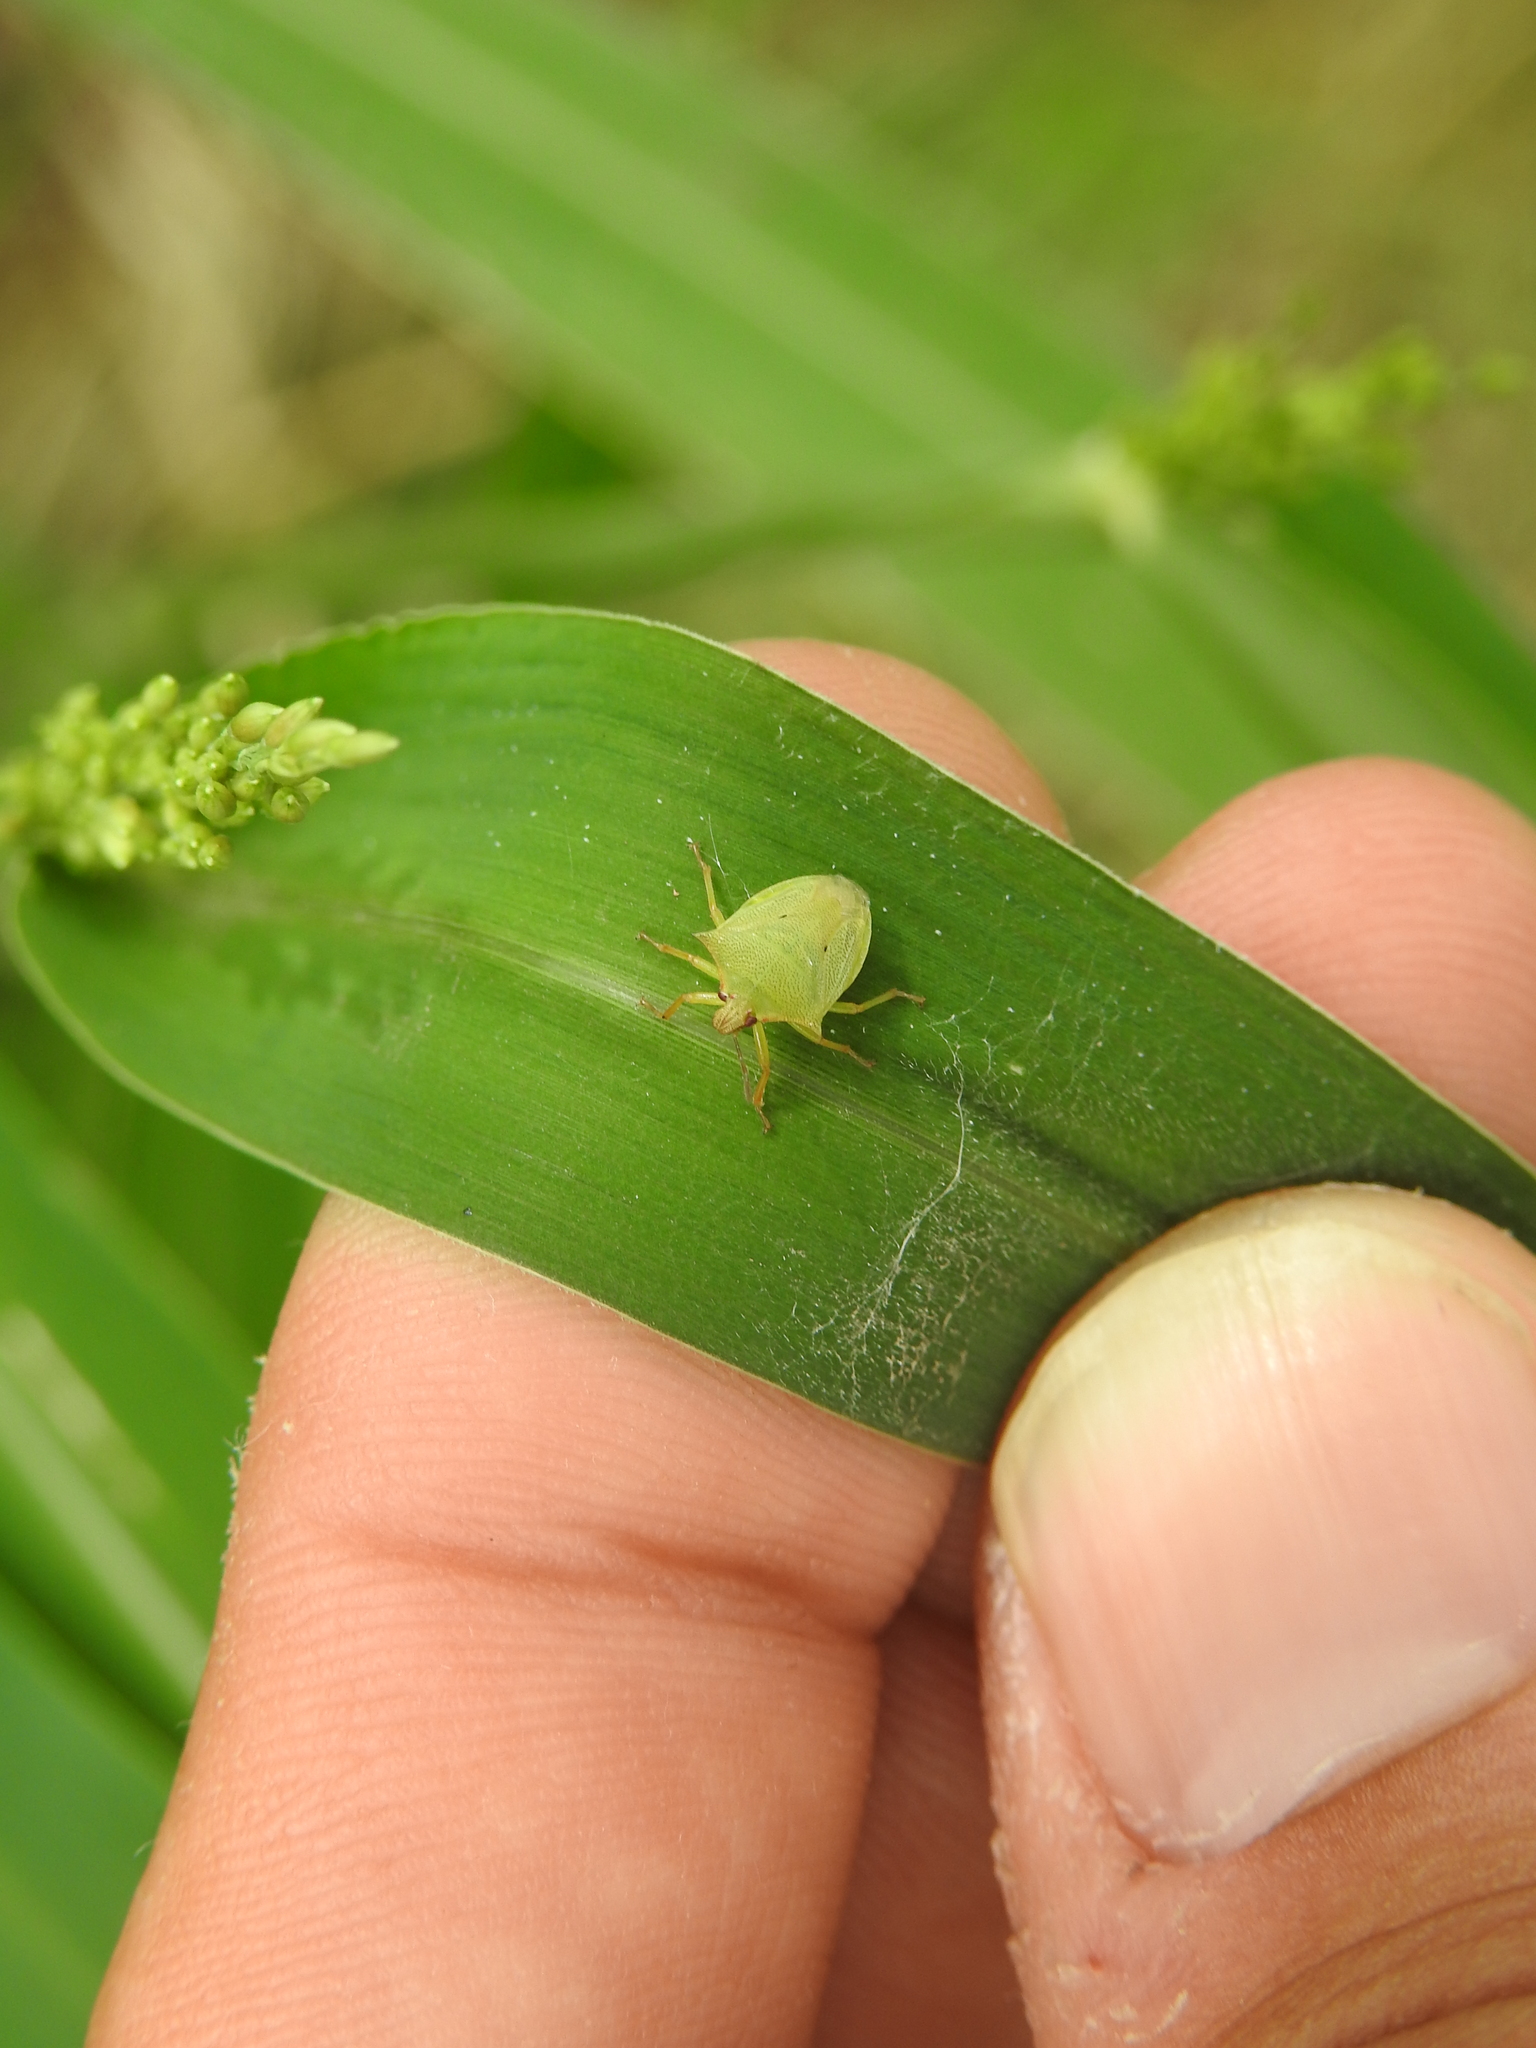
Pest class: stink_bug